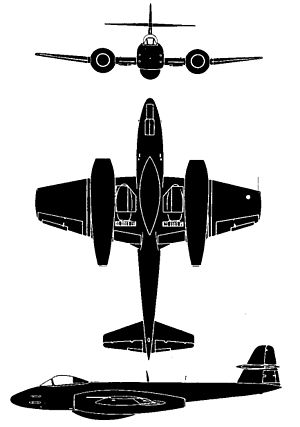
Gloster Meteor / Specifikationer (Meteor F.8)
Meteor F.8
"Gloster Meteor var den første britiske jetjager, og de Allieredes eneste operationelle jetfly under 2.verdenskrig. Udviklingen af Meteor var i høj grad en følge af den revolutionerende turbojetmotor, der blev udviklet af Sir Frank Whittle og hans firma, Power Jets Ltd. Med øgenavnet ""kødkassen"" var Meteor ikke et aerodynamisk sofistikeret fly, men viste sig i kamp at være en vellykket jager. Glosters civile Meteor F.4 demonstrationsfly G-AIDC fra 1946 var det første civilt registrerede jetfly i verden.